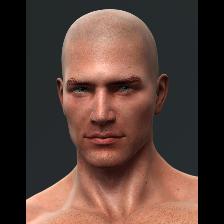
Label: Human